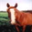
Label: horse